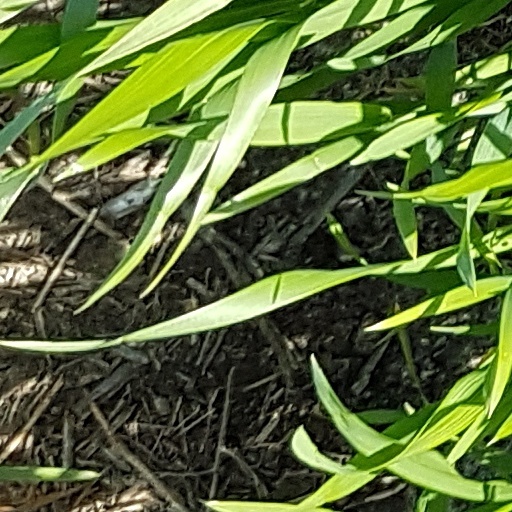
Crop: wheat